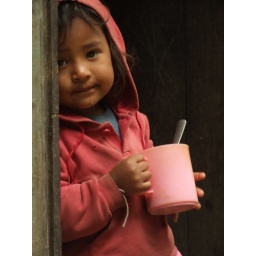
Girl in front of her house in a small mountain village in Darjeeling, India, 2007